Dick Van Patten

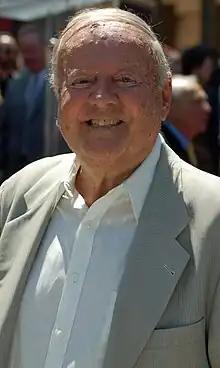
Van Patten in April 2010

Van Patten appeared in several films directed by Mel Brooks, including "High Anxiety", "Spaceballs", and "" as well as cameos in the music videos for "Smells Like Nirvana" and "Bedrock Anthem" by "Weird Al" Yankovic, and on "The Weird Al Show". He played "Jack Benson" in "Opposite Day" (2009). He also was a commentator for the World Series of Poker from 1993 to 1995.